Omaha, Nebraska

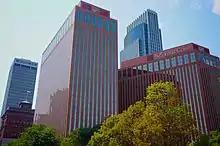
Office buildings in downtown Omaha

Native Americans were the first residents of the Omaha area. The city of Omaha was established by white settlers from neighboring Council Bluffs who arrived from the Mid-Atlantic states a few years earlier. While much of the early population was of Upland Southern stock, over the next 100 years numerous ethnic groups moved to the city. In 1910, the Census Bureau reported Omaha's population as 96.4% White and 3.6% Black. Irish immigrants in Omaha originally moved to an area in present-day North Omaha called Gophertown, as they lived in dug-out sod houses. That population was followed by Polish immigrants in the Sheelytown neighborhood, and many immigrants were recruited for jobs in South Omaha's stockyards and meatpacking industry. The German community in Omaha was largely responsible for founding its once-thriving beer industry, including the Metz, Krug, Falstaff and Storz breweries.